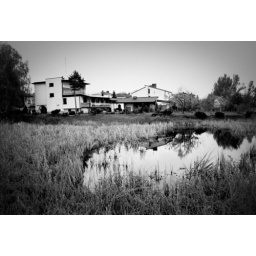
newly built houses moves in on water beetle ground